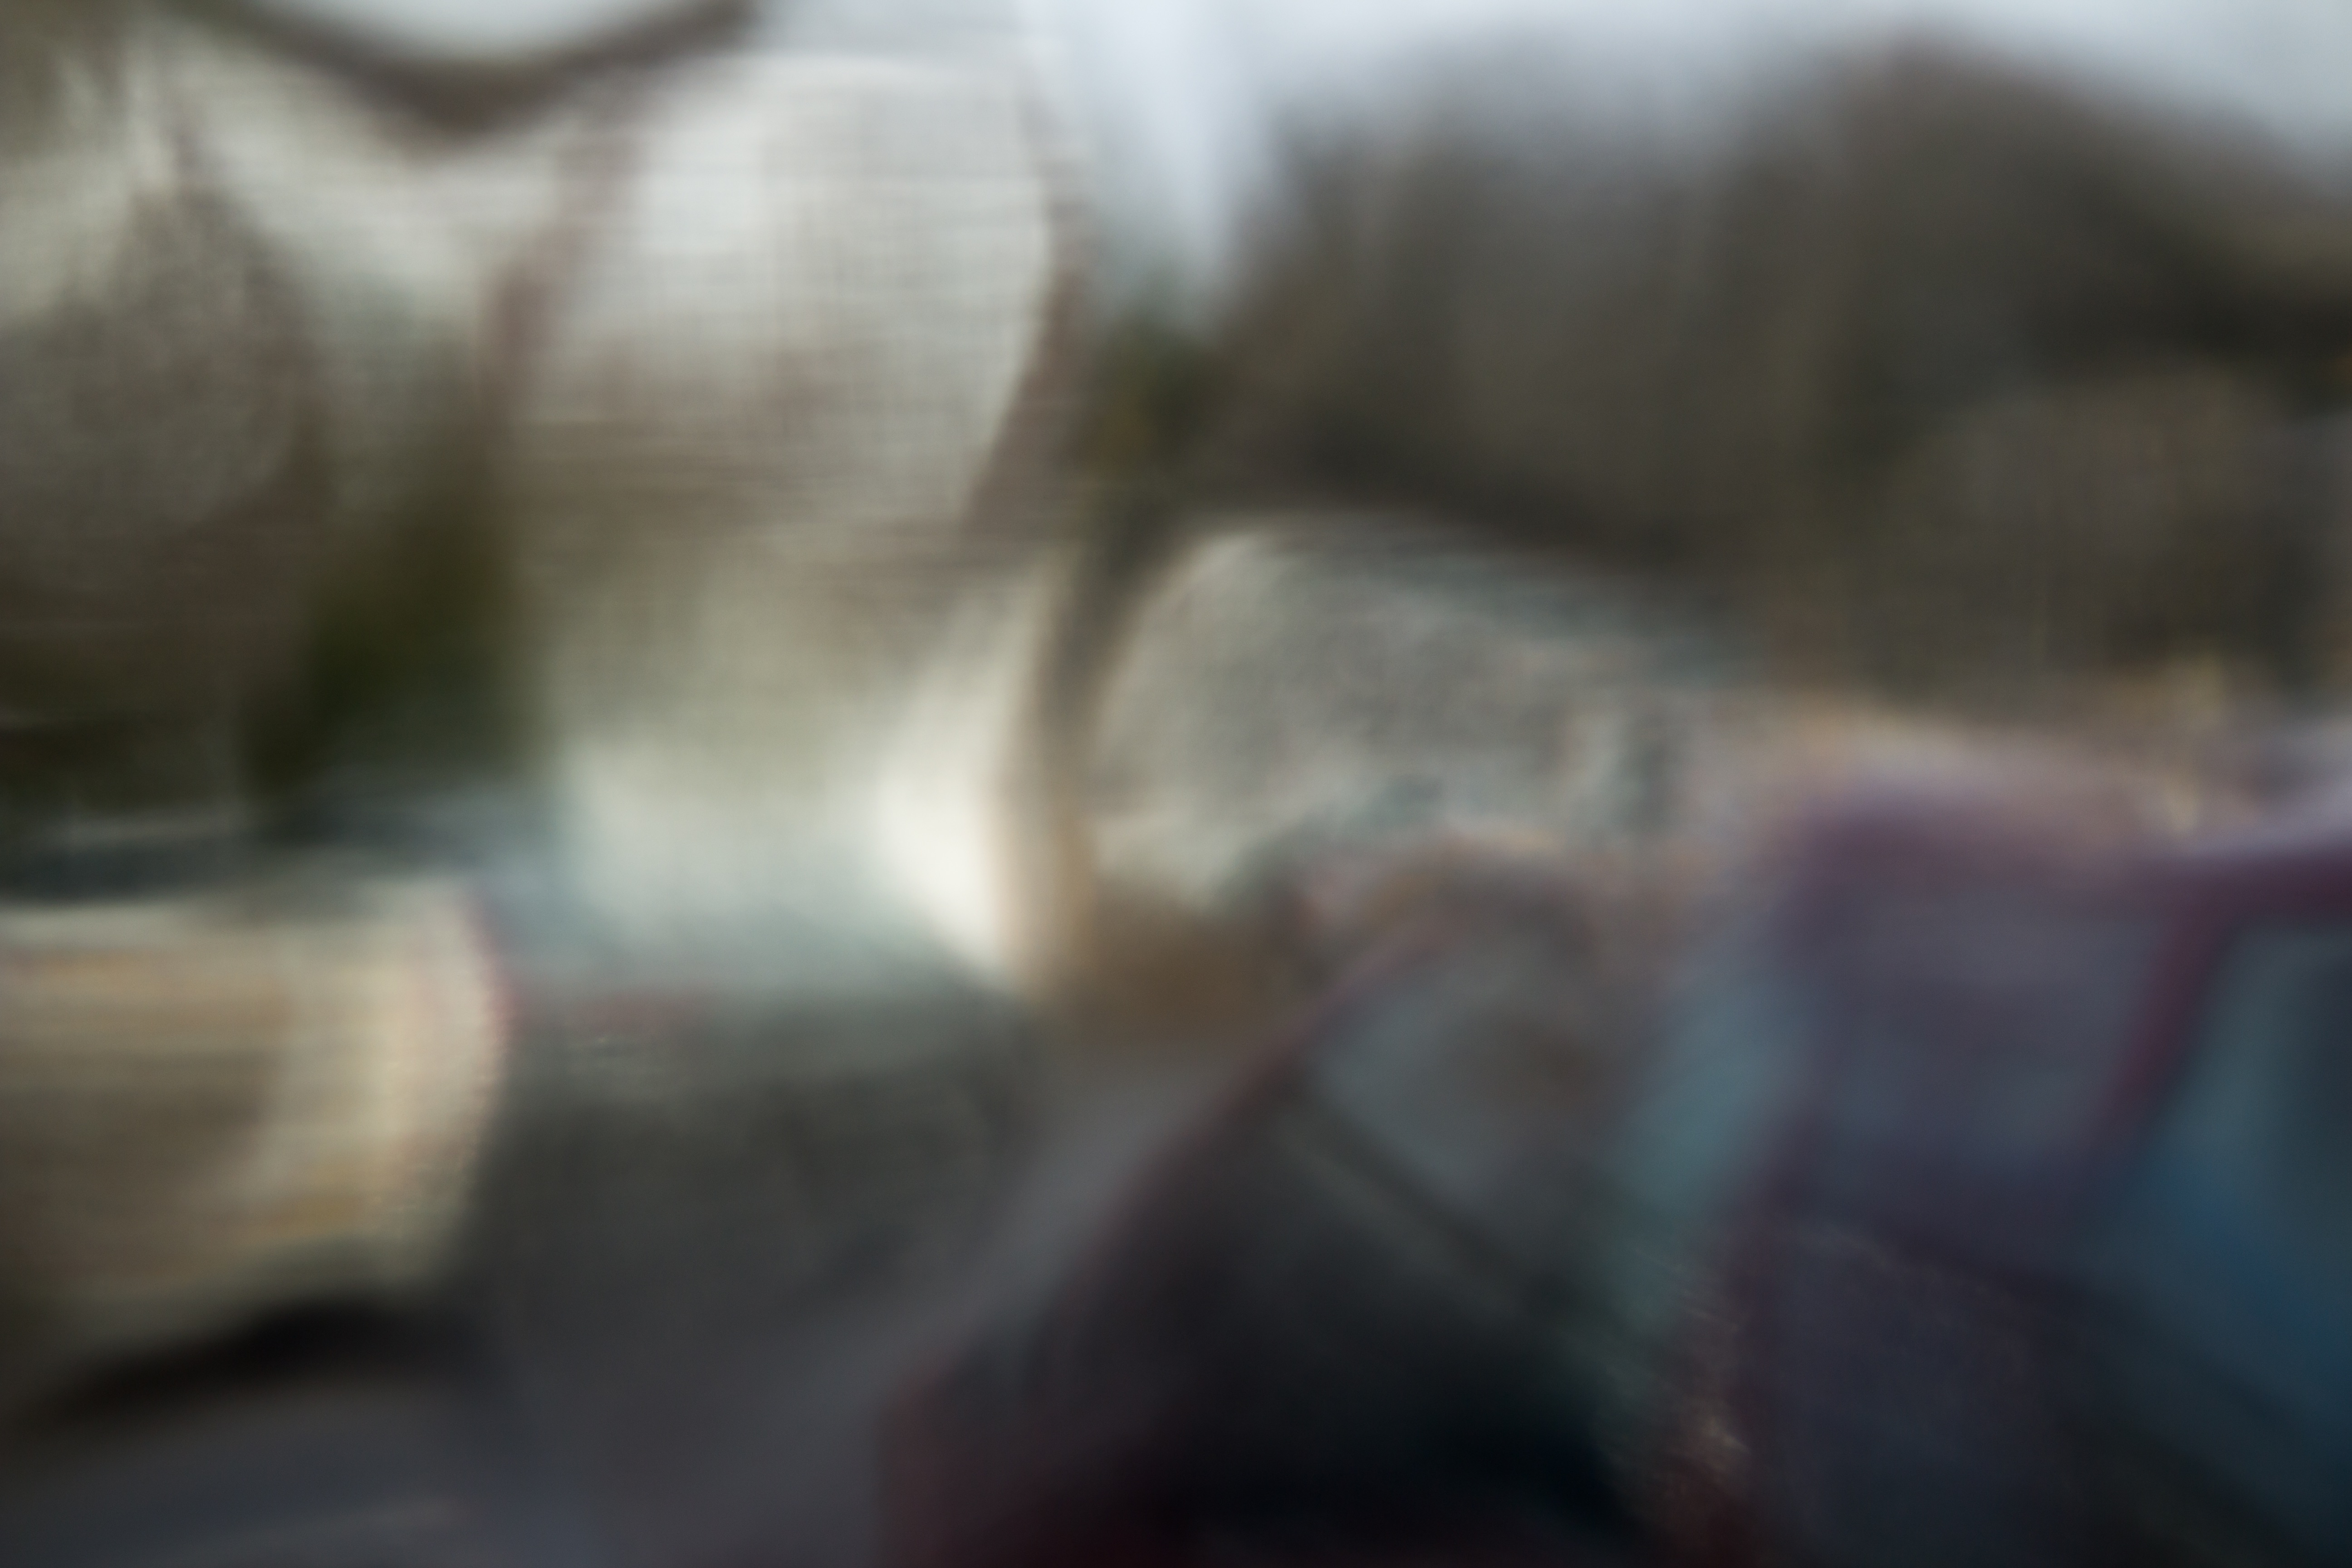
hand, close up, eye